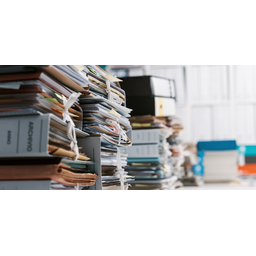
Label: paper